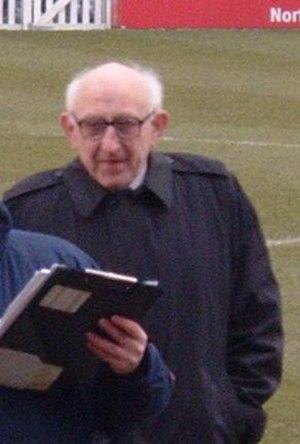
York City Football Club est un club de football professionnel basé dans la ville de York, North Yorkshire, Angleterre. L'équipe participe à la National League North, le sixième niveau de football de ligue en Angleterre, à partir de la saison 2018-2019.